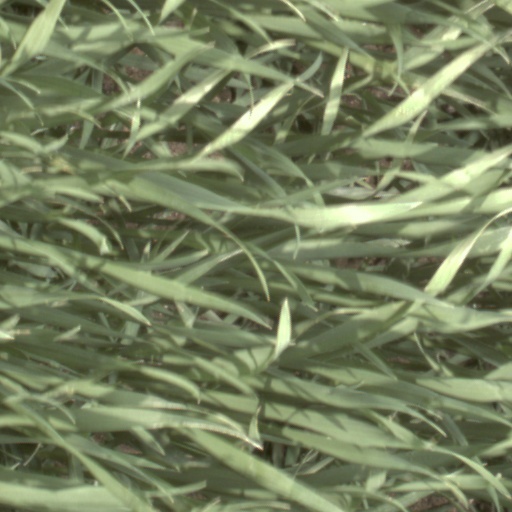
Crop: wheat